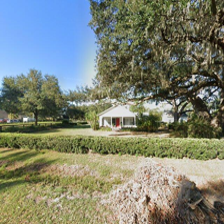
Label: streetView